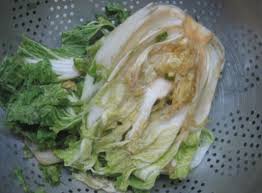
Waste category: biological